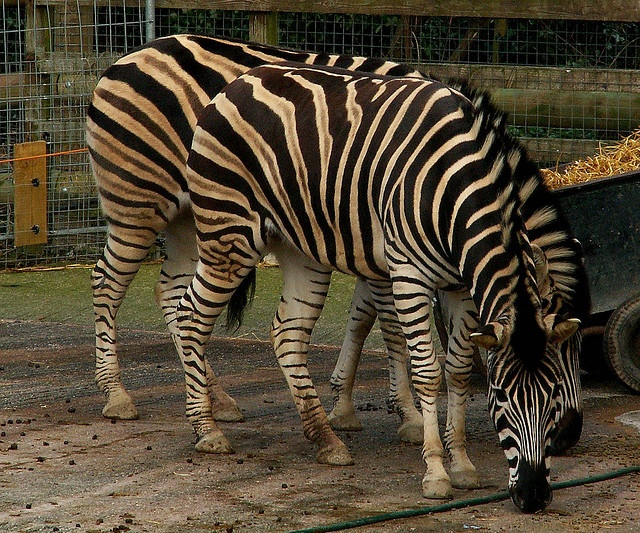
Two zebra standing next to each other in front of a cart full of dry hay.
Two zebras looking for food on the ground
Two zebras graze for food side by side.
Two zebras in an enclosure eating some hay.
The two zebra are standing very close to each other.